Brahim Saadoune

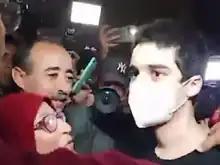
Saâdoune (right) reuniting with his family after his release

On September 21, 2022, Saâdoune was released with 9 other detainees held by the Donetsk People's Republic in a prisoner exchange between Ukraine and Russia brokered by Saudi Arabia. Saâdoune was in the process of appealing his case, his family had not been previously informed of the prisoner exchange. Oligarch Roman Abramovich claimed that he played a "key role" in the prisoner exchange deal.